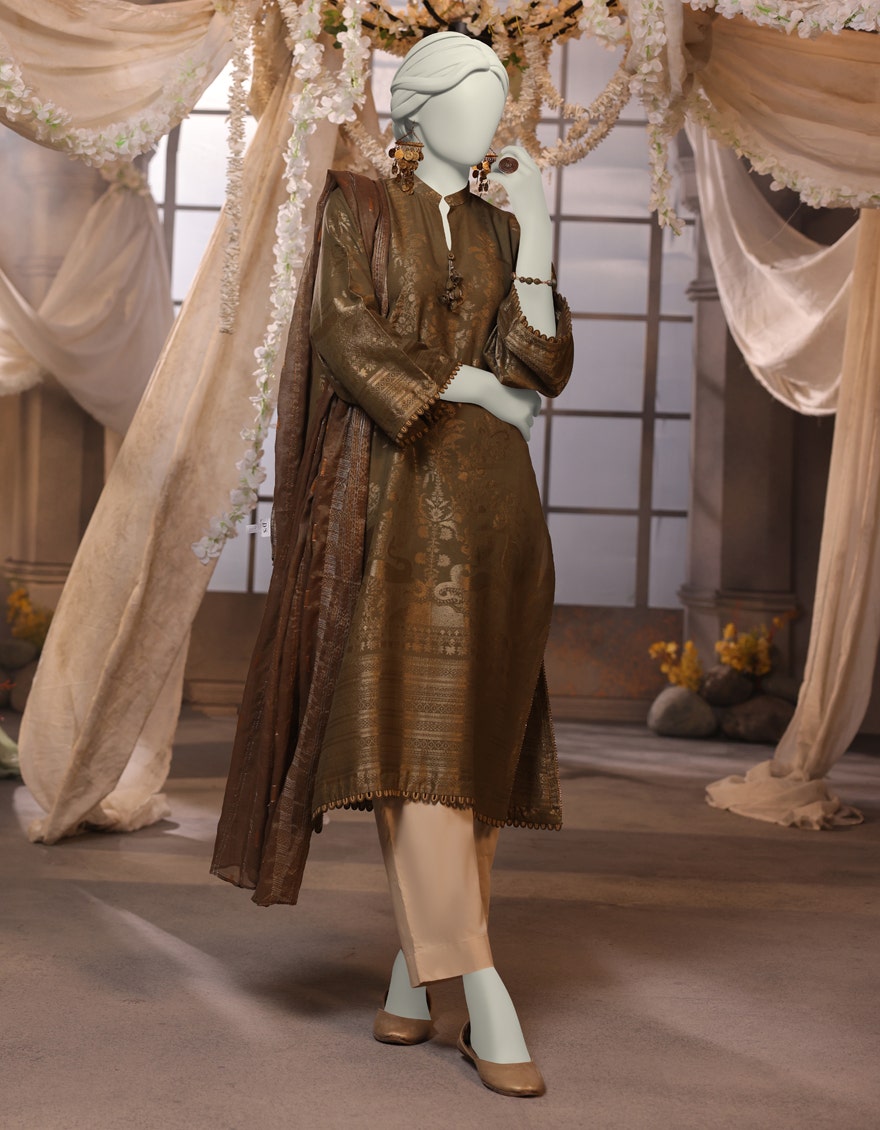
brown gold khan embroidered salwar suit